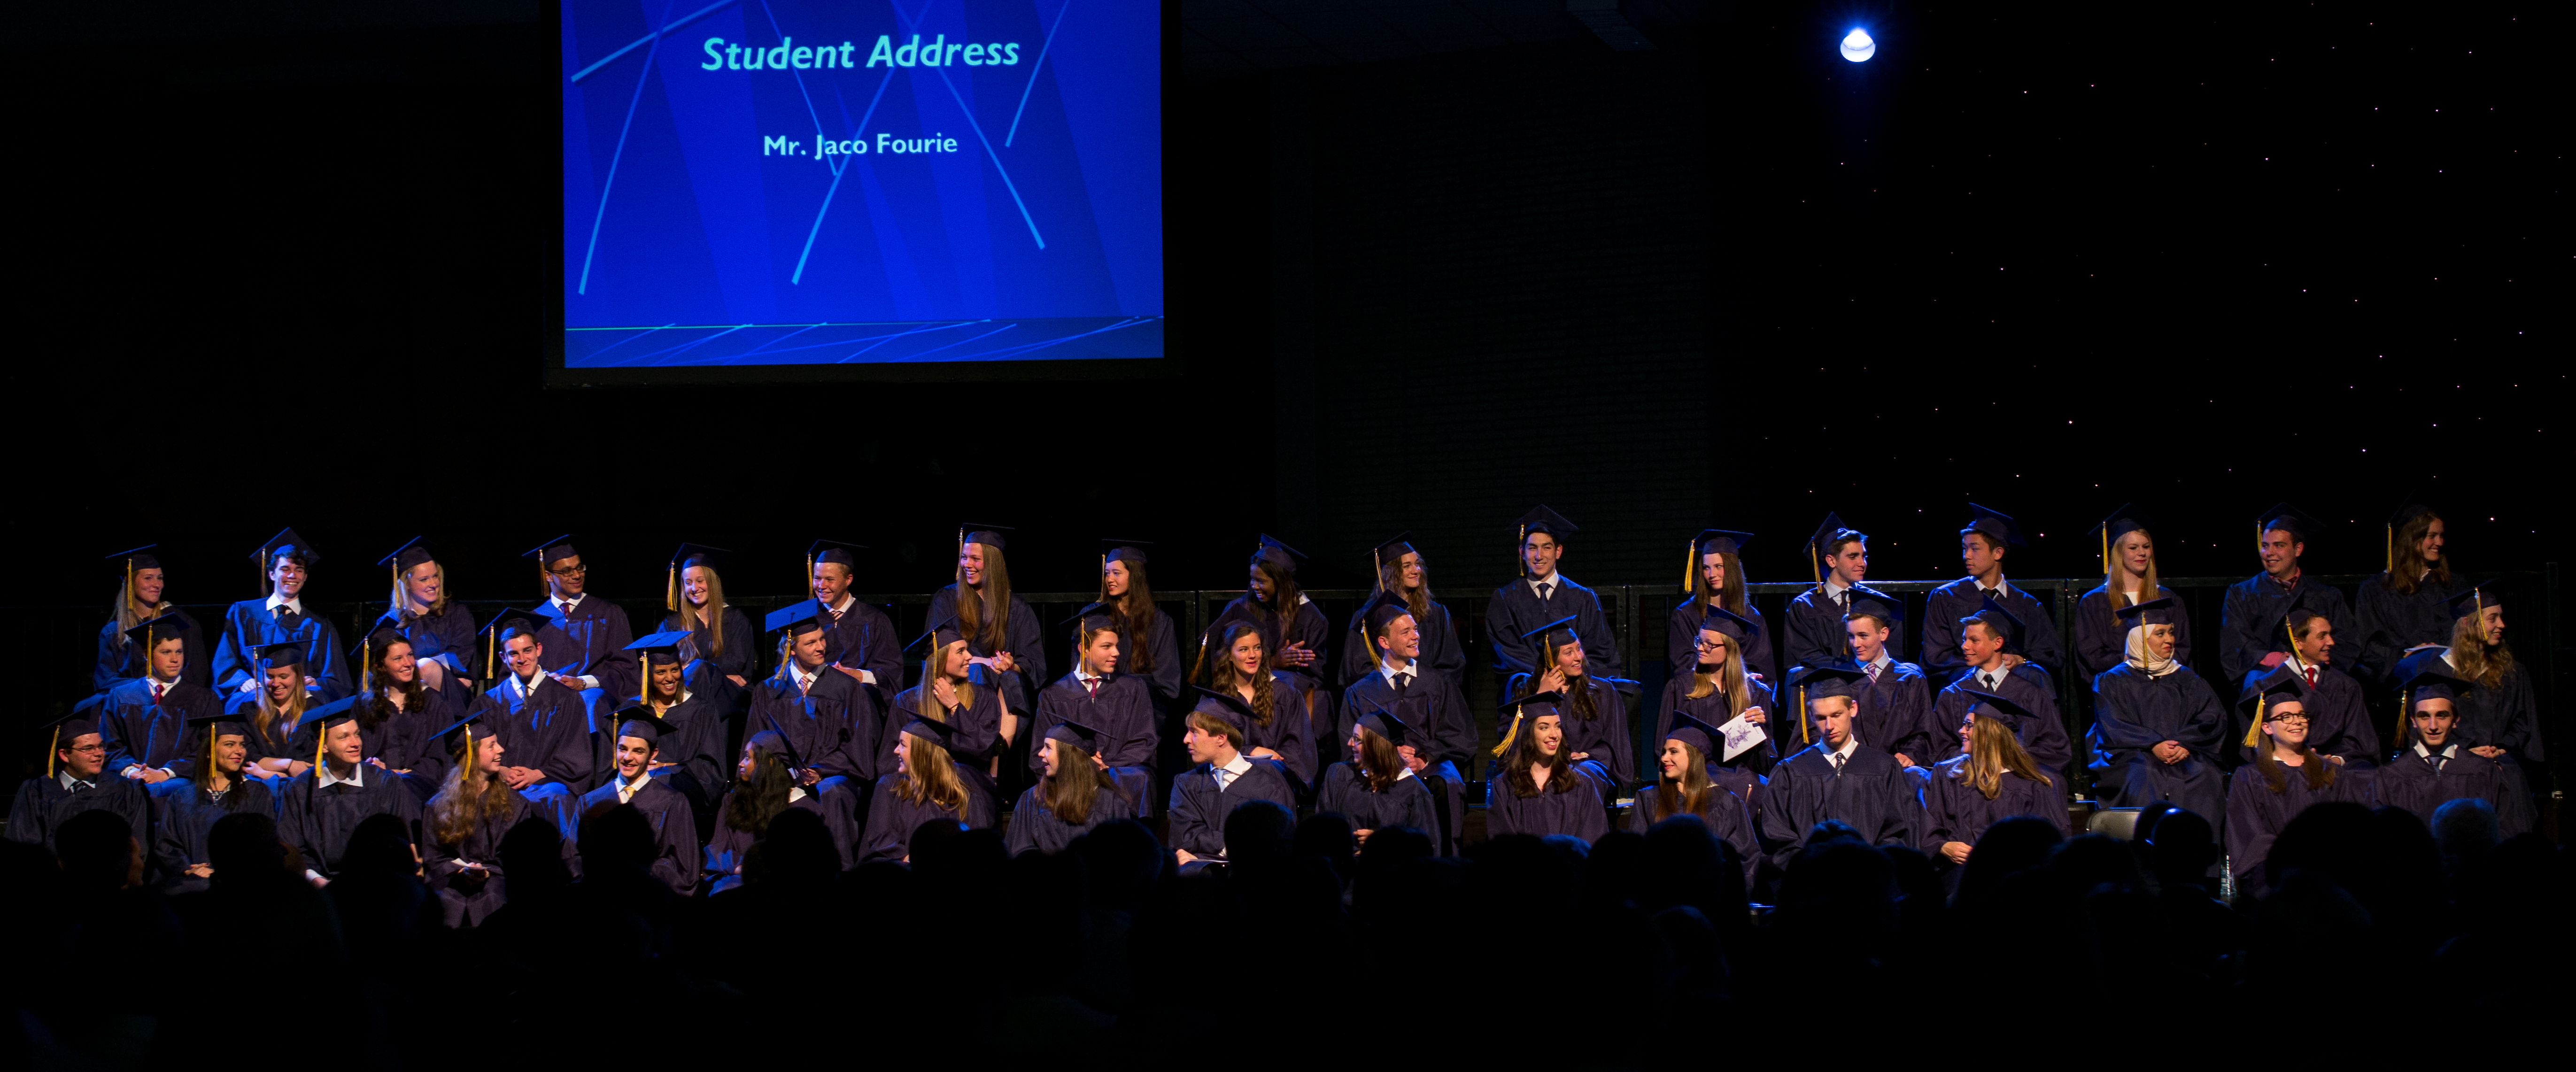
concert, audience, europe, high, musician, ash, holland, hague, netherlands, international, m, american, orchestra, students, performance, cap, 50, school, senior, leica, 240, summilux, wassenaar, graduation, gown, performing arts, musical ensemble, musical theatre